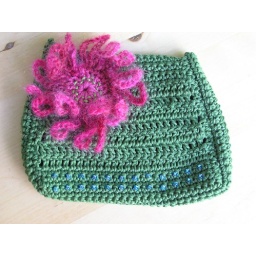
Plain side of the bag made in crochet workshop. Flower corsage pattern taken from Stitch &amp;amp; Bitch Happy Hooker